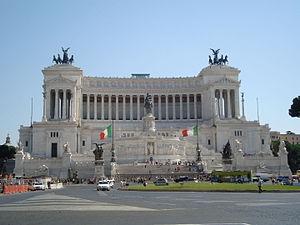
L’historicisme est un courant artistique puisant ses sources et son inspiration dans le passé, tout en privilégiant une approche rationnelle. L'historicisme se développa tout au long du XIXᵉ siècle jusqu'à l'entre-deux-guerres.
Francesco Cossiga, né le 26 juillet 1928 à Sassari, au nord-ouest de la Sardaigne, et mort le 17 août 2010 à Rome, est un homme d'État italien issu des rangs de la Démocratie chrétienne et président de la République italienne de 1985 à 1992.
Le monument à Victor-Emmanuel II, connu aussi sous le nom de Vittoriano, Palais Imperial ou Altare della Patria, est un monument de Rome qui se trouve entre la Piazza Venezia et la colline du Capitole.